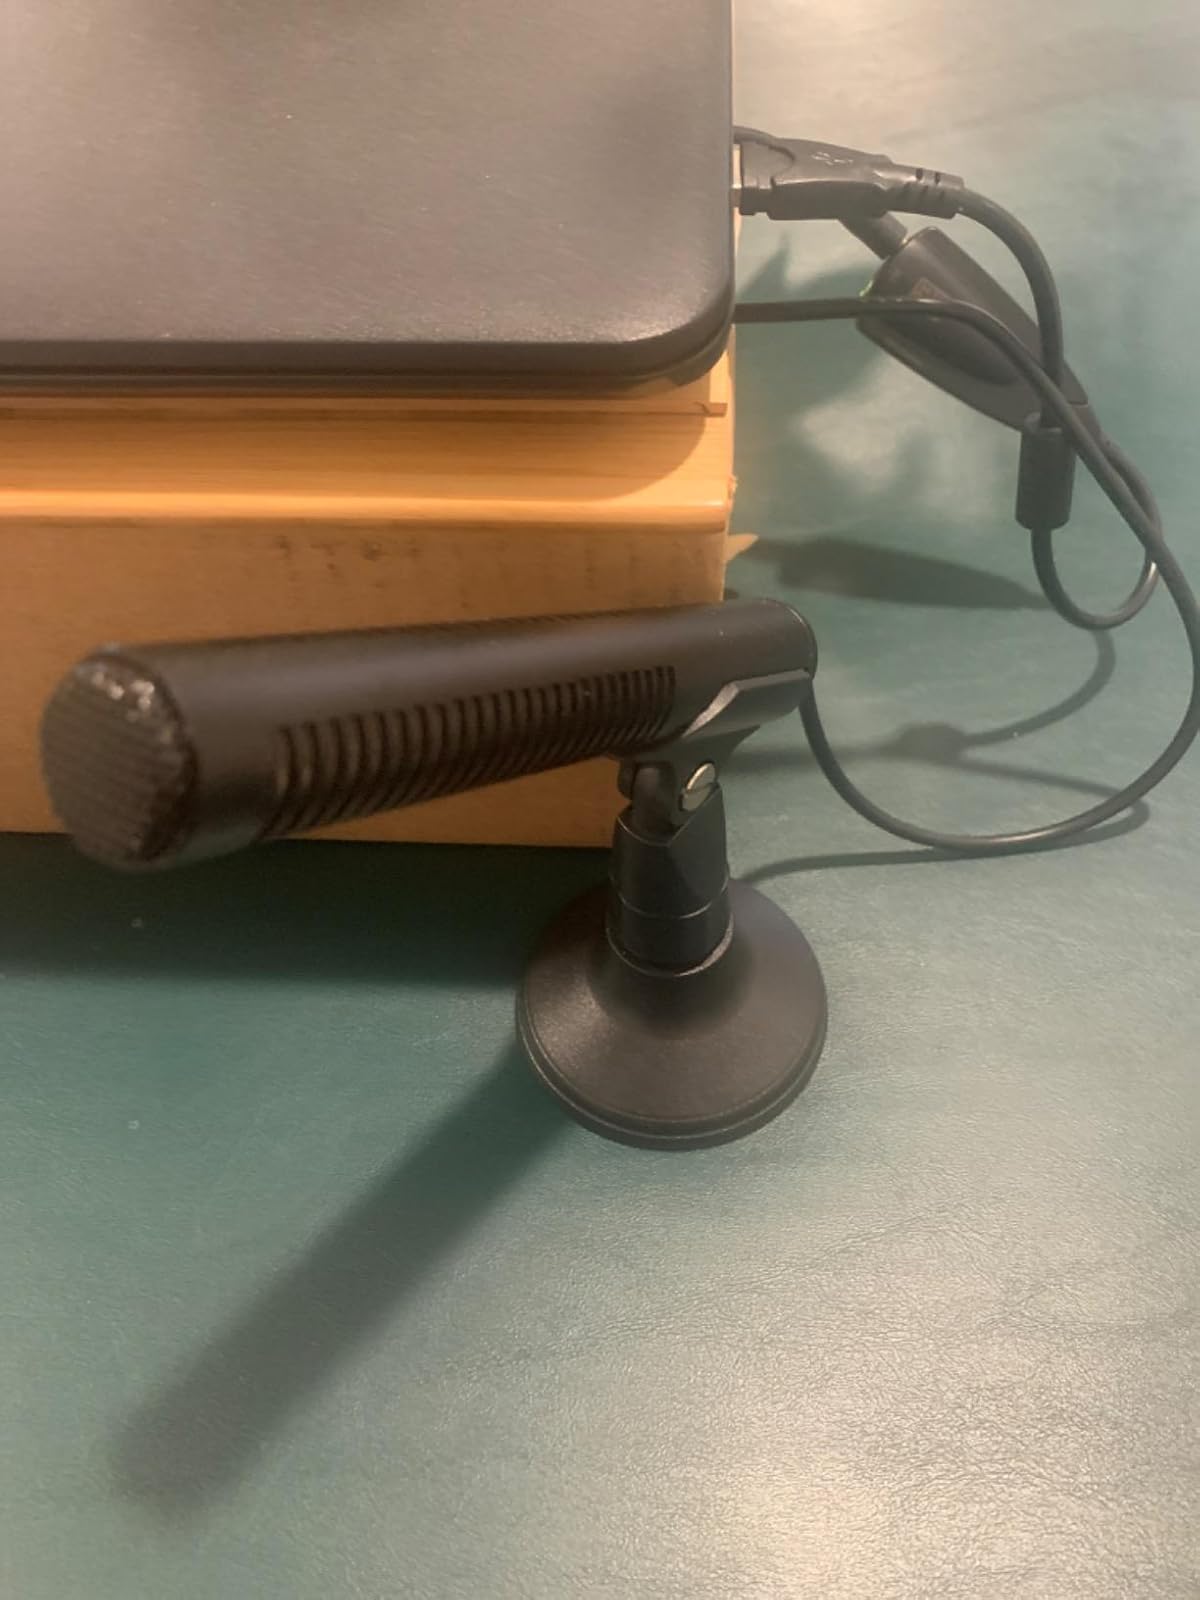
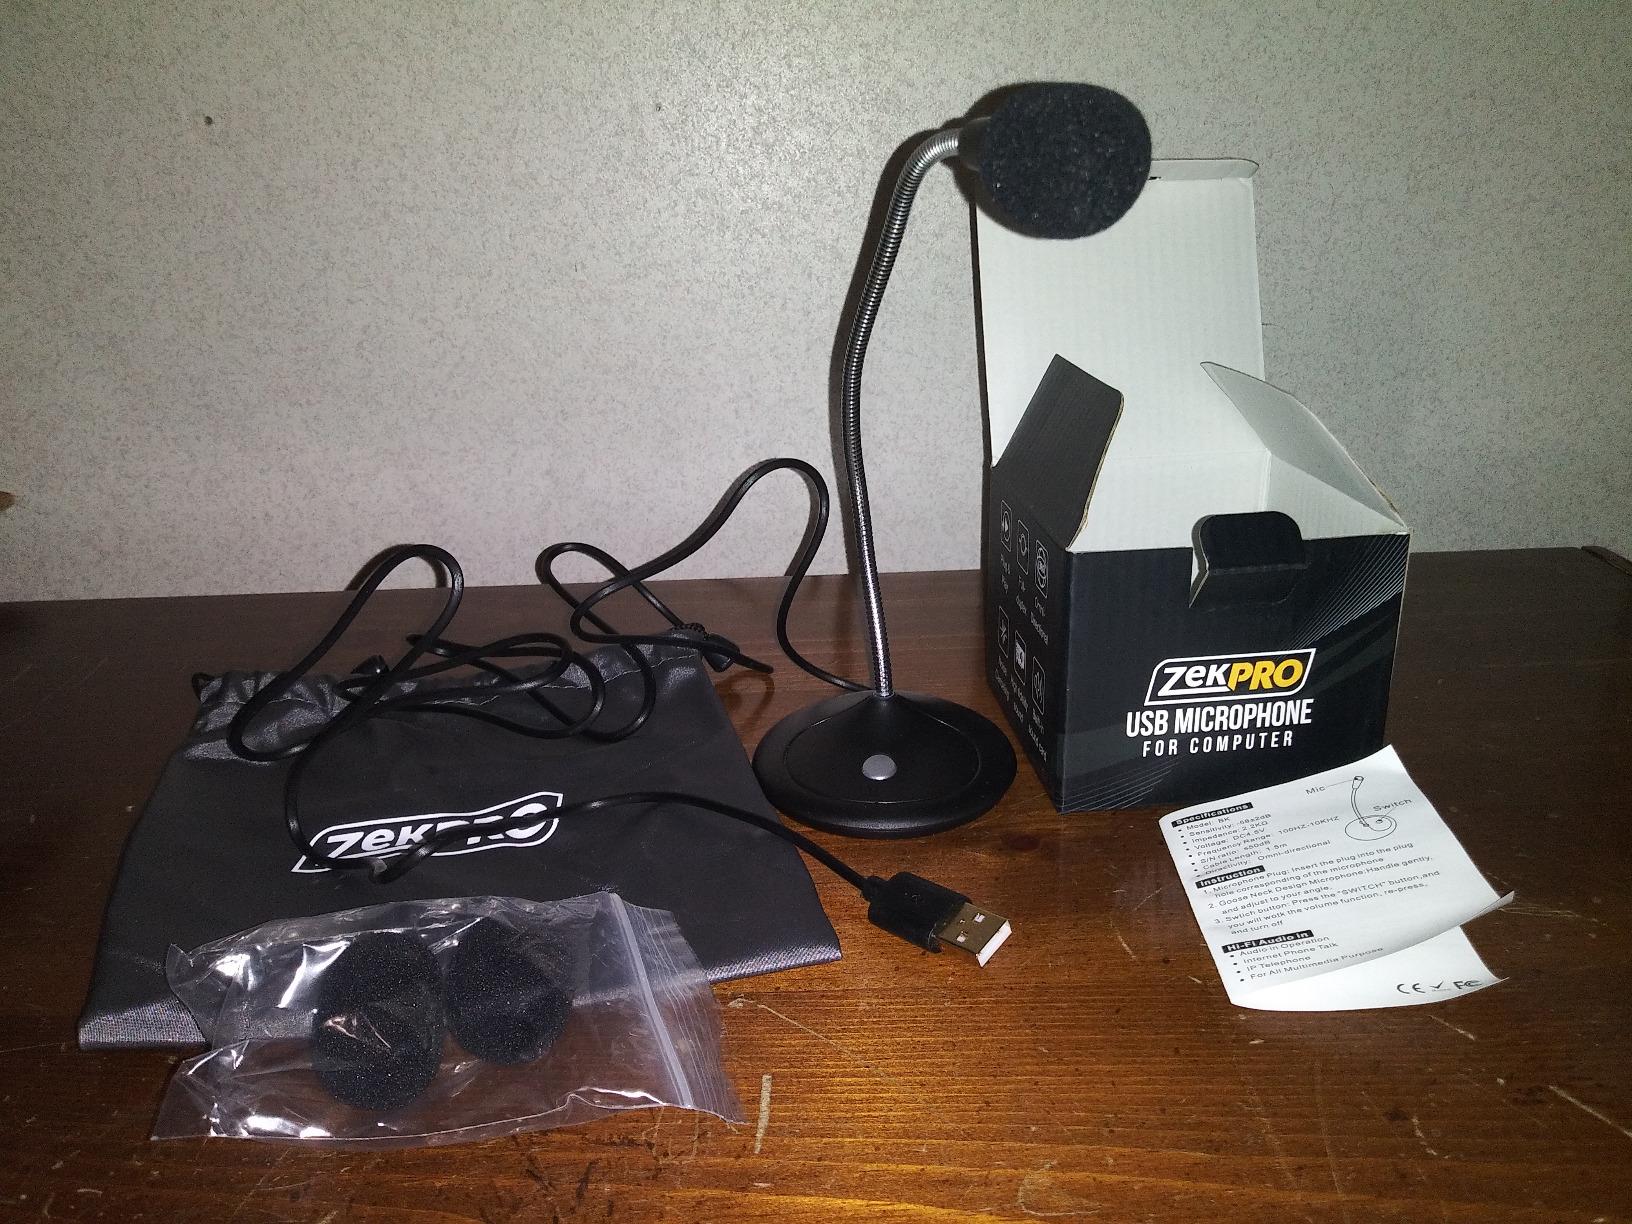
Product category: microphone
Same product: no